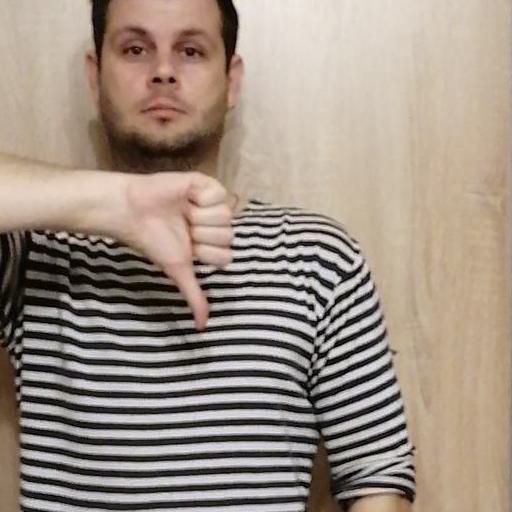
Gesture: dislike